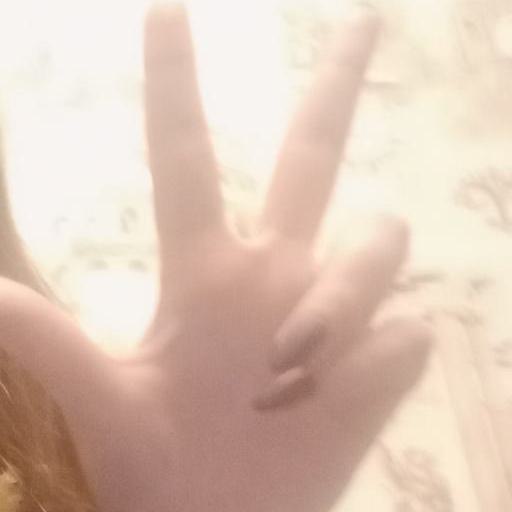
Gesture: three2